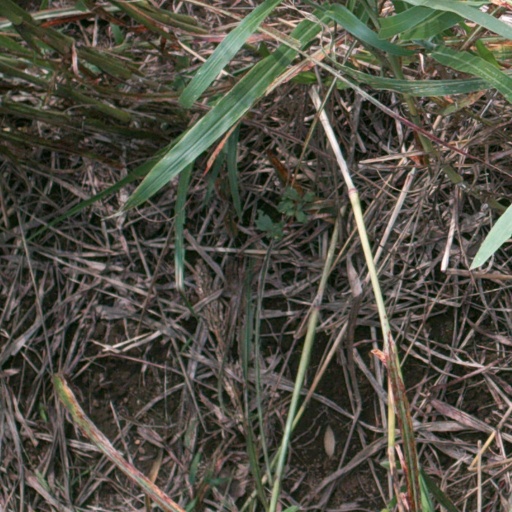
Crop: sorghum